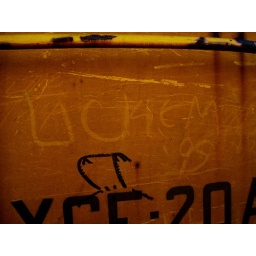
Lickem 95 cat in hat